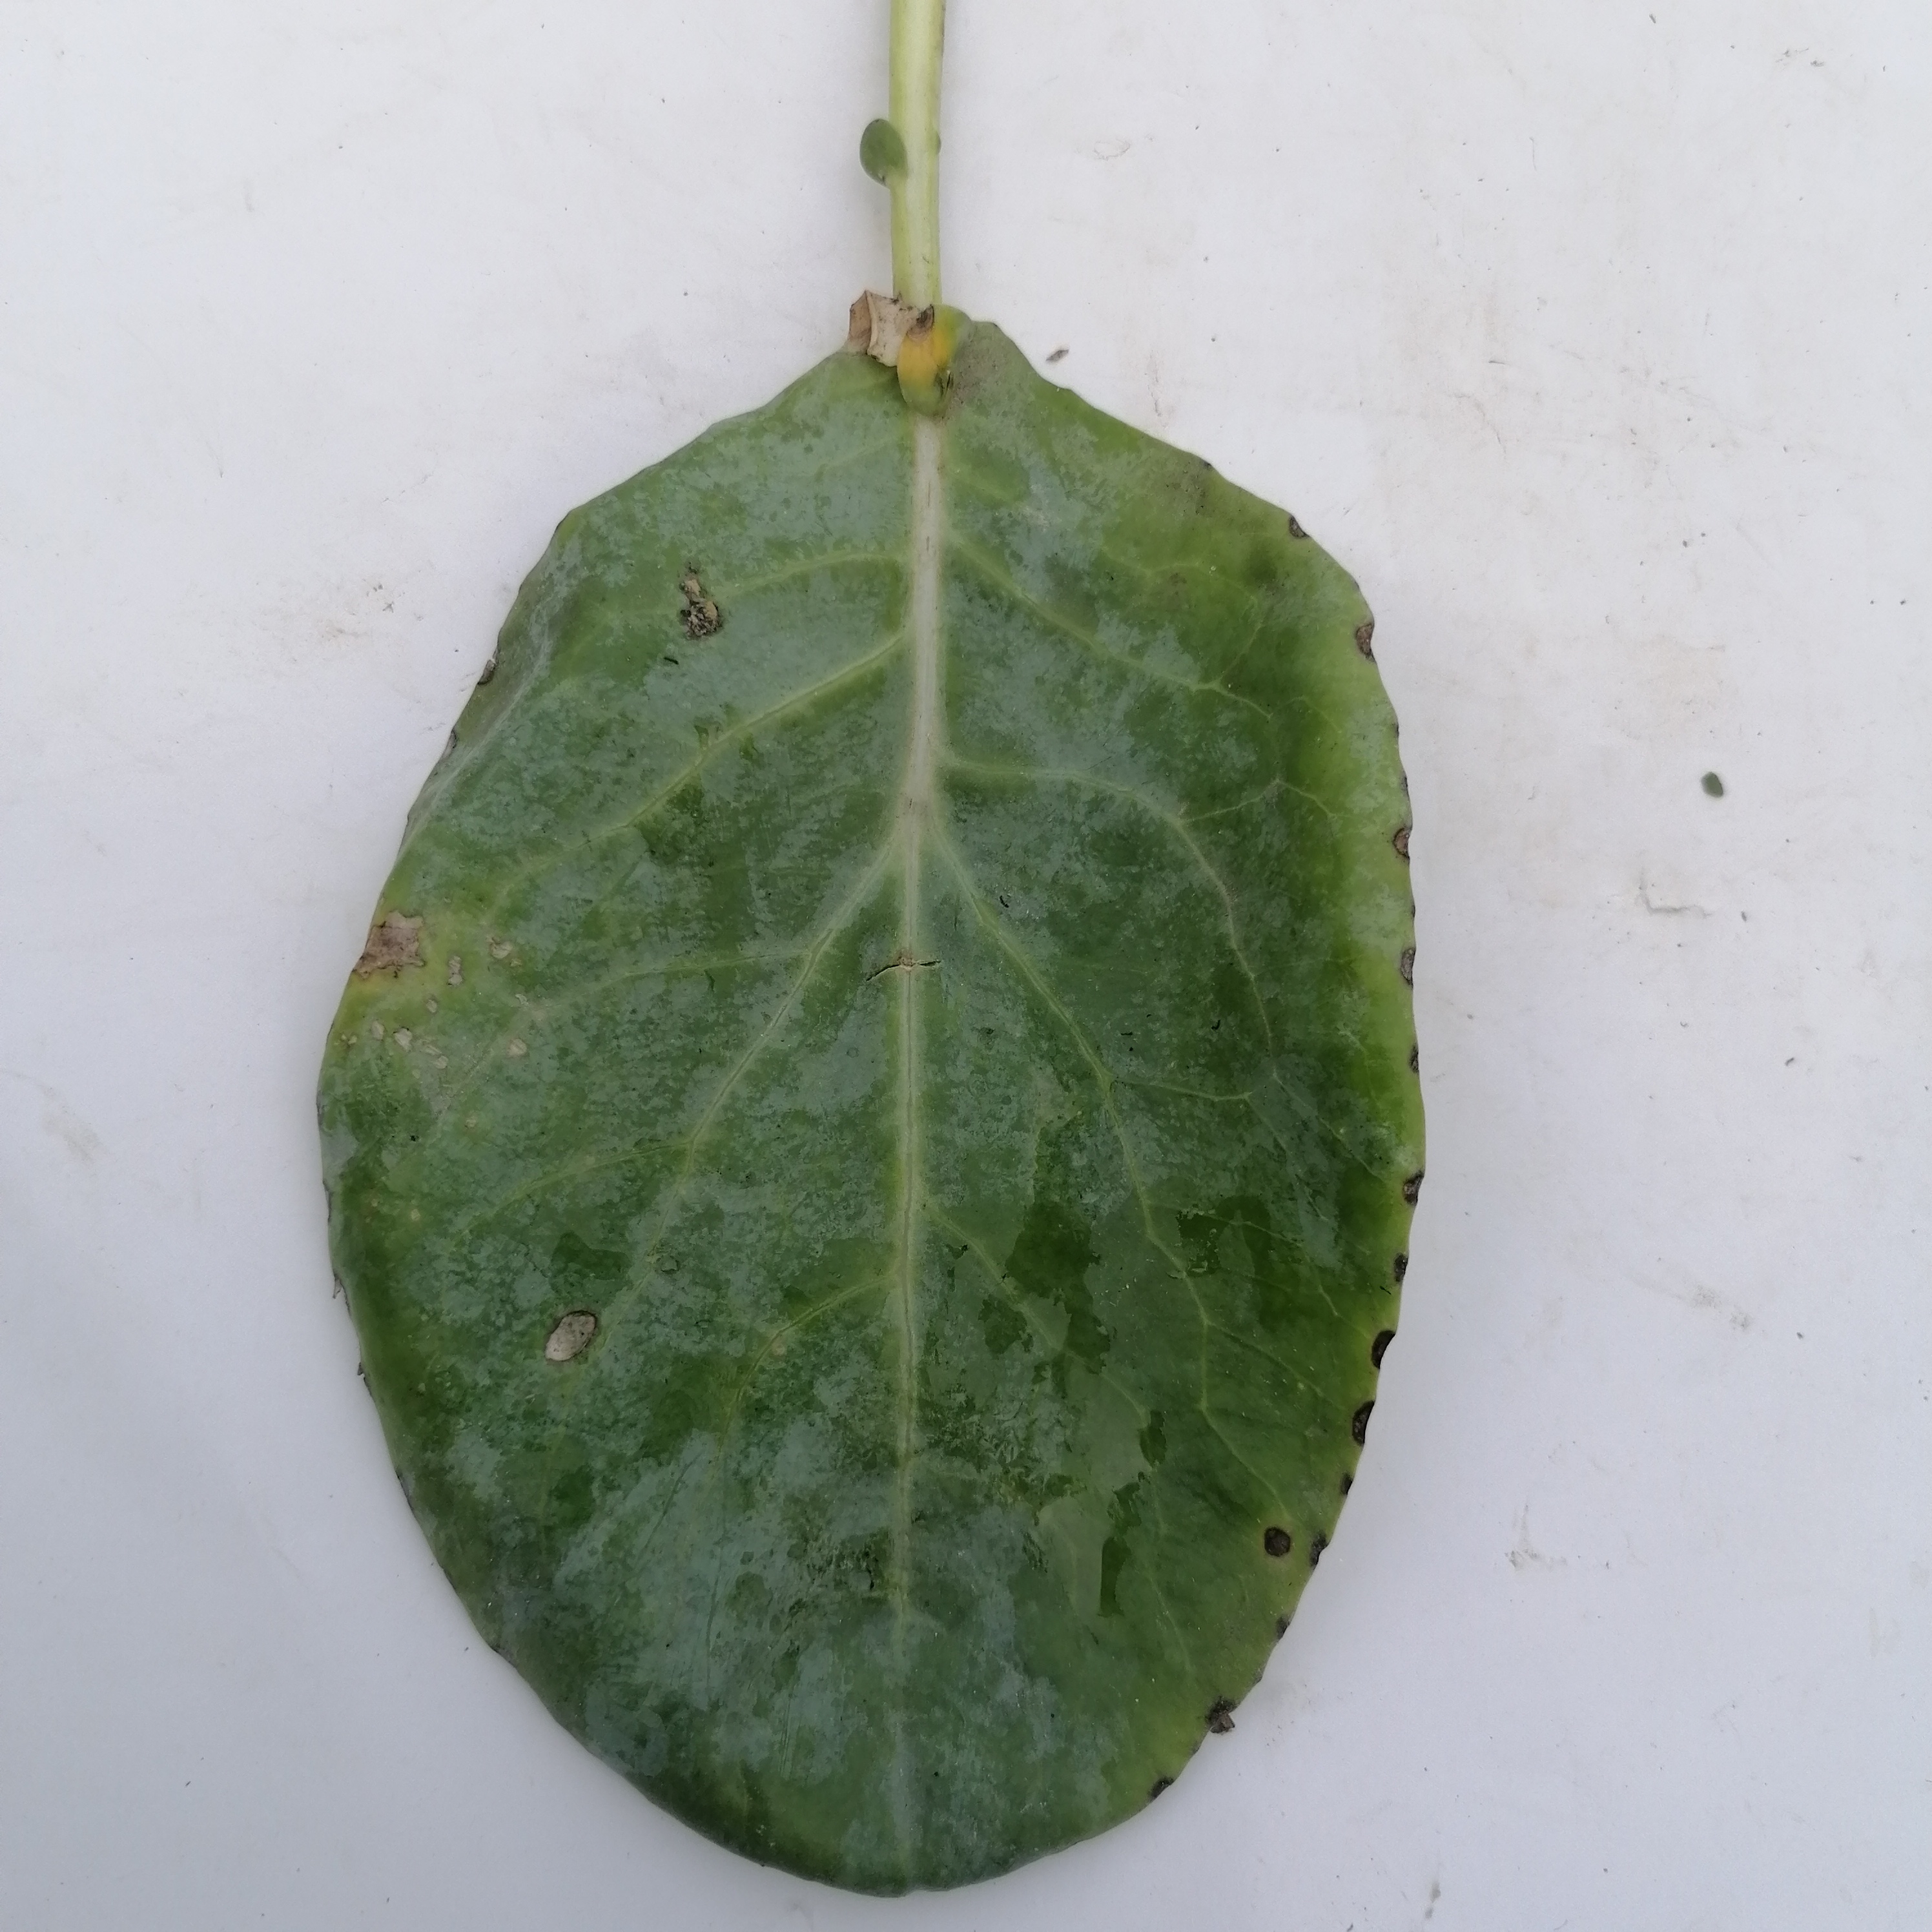
Label: Black Rot